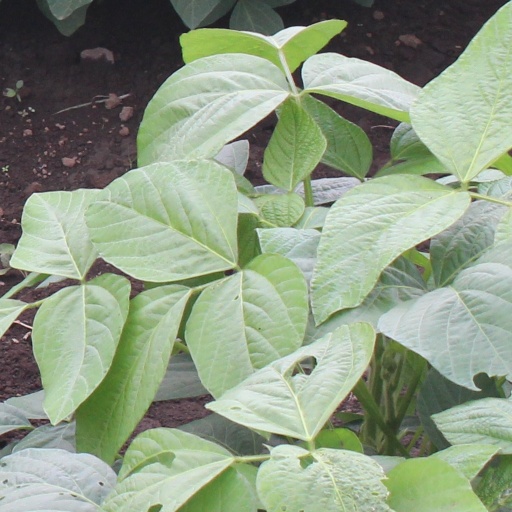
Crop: soybean